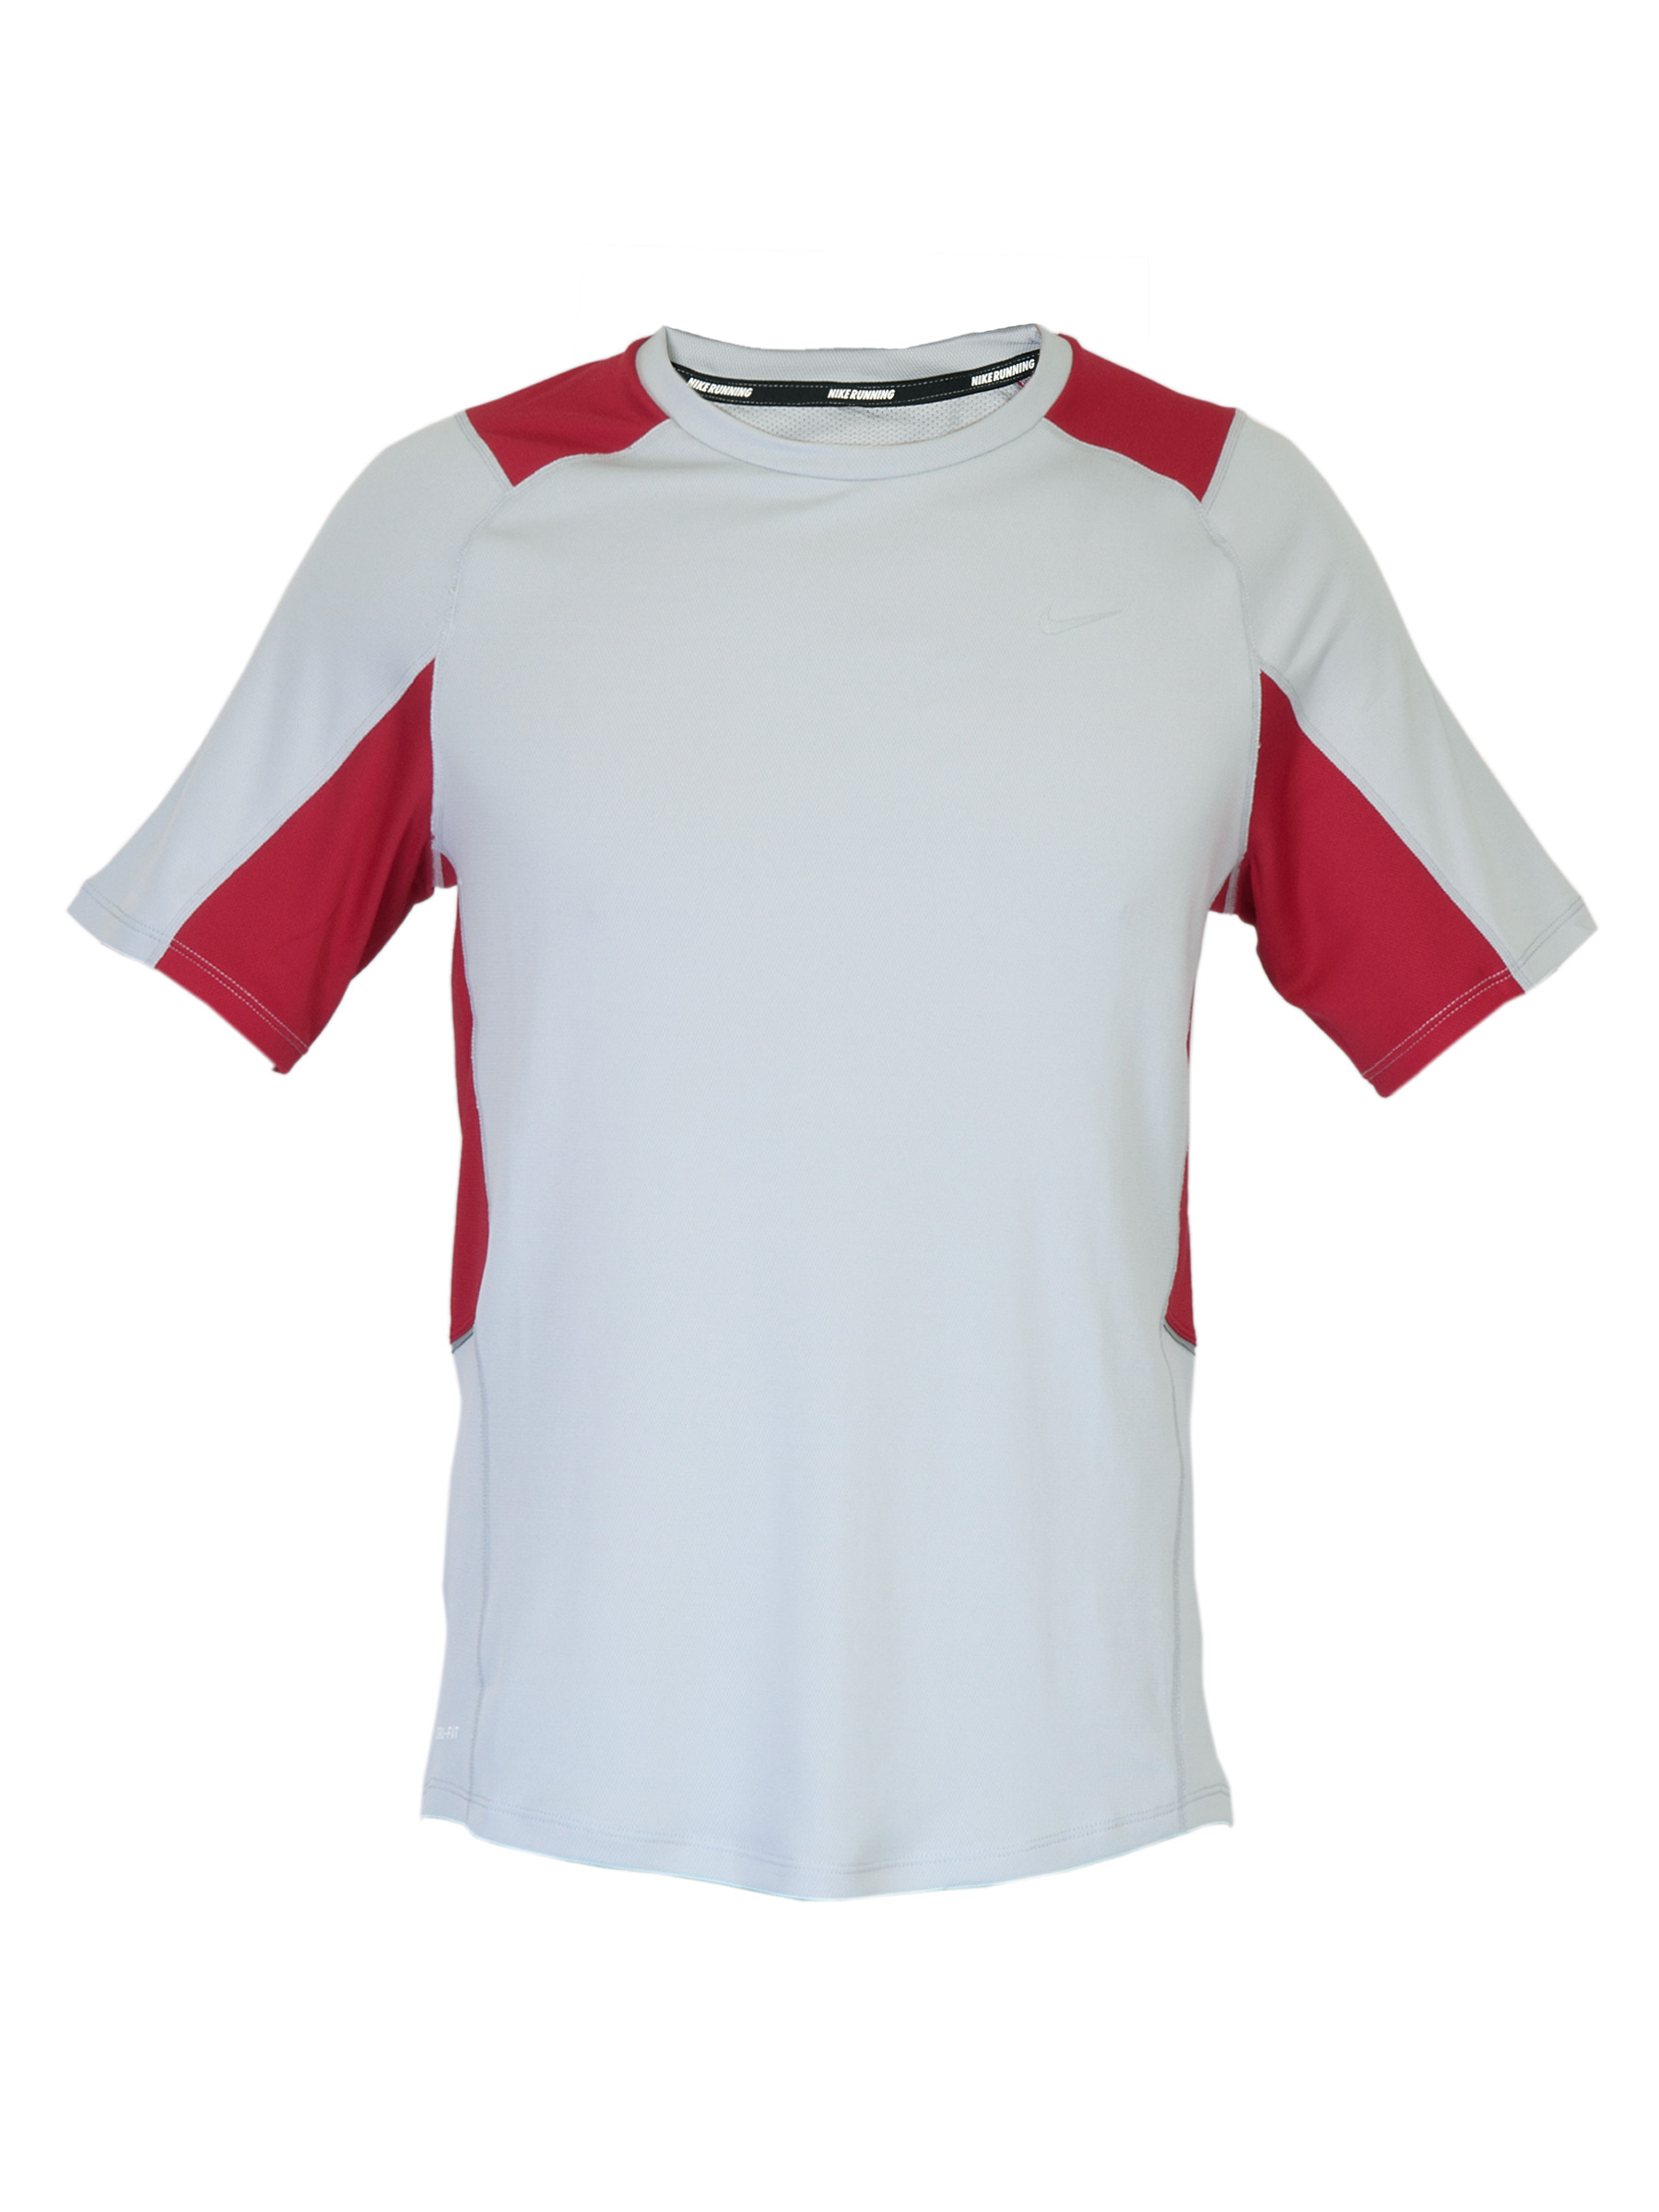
Nike Men Running Grey T-shirt
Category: Apparel / Topwear / Tshirts
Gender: Men
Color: Grey
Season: Summer 2012
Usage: Sports